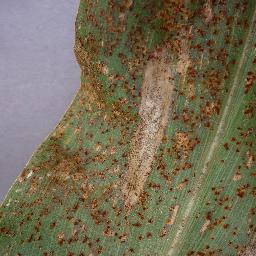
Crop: corn
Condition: (maize)_northern_blight